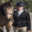
Label: horse